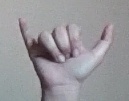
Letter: ya